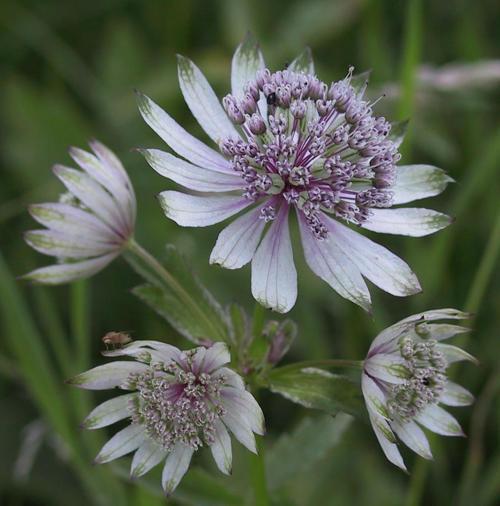
Label: great masterwort